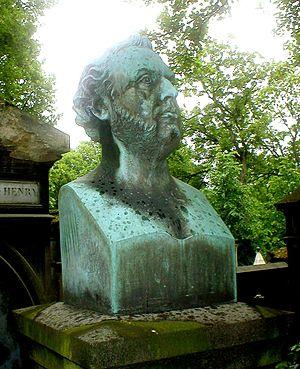
Pierre-Jean David, dit David d’Angers, né à Angers le 12 mars 1788 et mort à Paris le 6 janvier 1856, est un sculpteur et médailleur français, représentatif du romantisme dans la sculpture française du XIXᵉ siècle.